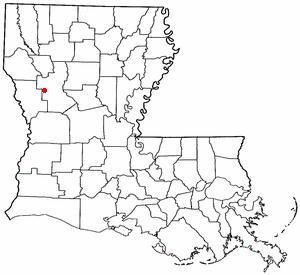
Robeline est un village de la paroisse des Natchitoches, en Louisiane, aux États-Unis.